History of variational principles in physics

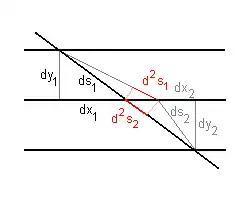
Techniques based on small variations in the path of motion grew out of analysis of the brachistochrone problem.

In 1696 Johann Bernoulli posed a puzzle to European mathematicians: derive a curve for motion of a frictionless bead falling between a higher and a lower point in the least possible time. He named the curve the "brachistochrone", (from "brachystos", "shortest", and "chronos", "time") Isaac Newton, Gottfried Wilhelm Leibniz and others contributed solutions, and in 1718 Johann Bernoulli published an analysis based on the solution created by his brother James Bernoulli. All of these works, especially the approach taken by the Bernoullis, involved reasoning about small deviations in the path taken by the falling bead. Thus this became the first application of the variational technique, albeit as a special-case rather than a general principle.